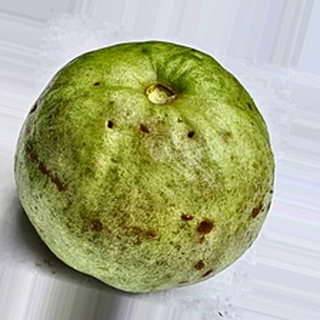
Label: guava_fruit_fly